Frontier Pony Express

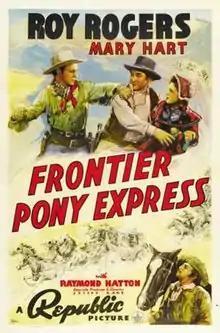
Theatrical release poster

Frontier Pony Express is a 1939 American Western film directed by Joseph Kane and starring Roy Rogers, Lynne Roberts (as Mary Hart) and Noble Johnson as the lead villain.